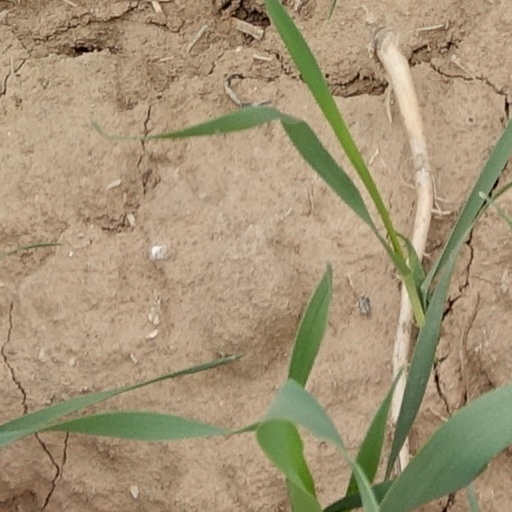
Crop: wheat